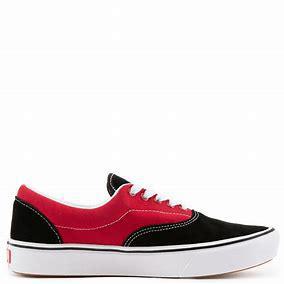
Brand: Vans
Model: Comfycush Era